Buddhist art

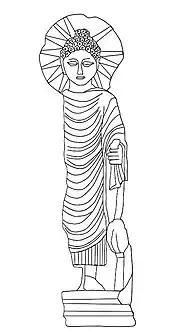
The "Berenike Buddha", discovered in Berenice, Egypt, in 2022.

Philippine archaeology has found Buddhist artifacts, The style exhibits Vajrayāna influence, most of them dated to the 9th century. They reflect the iconography of the Śrīvijayan empire's Vajrayāna and its influences on the Philippines's early states. The artifacts' distinct features point to their production in the islands, and suggest artisan's or goldsmith's knowledge of Buddhist culture and literature, and the presence of Buddhist believers. The find-spots extend from the Agusan-Surigao area in Mindanao island to Cebu, Palawan, and Luzon islands. Hence, Vajrayāna ritualism must have spread far and wide throughout the archipelago.